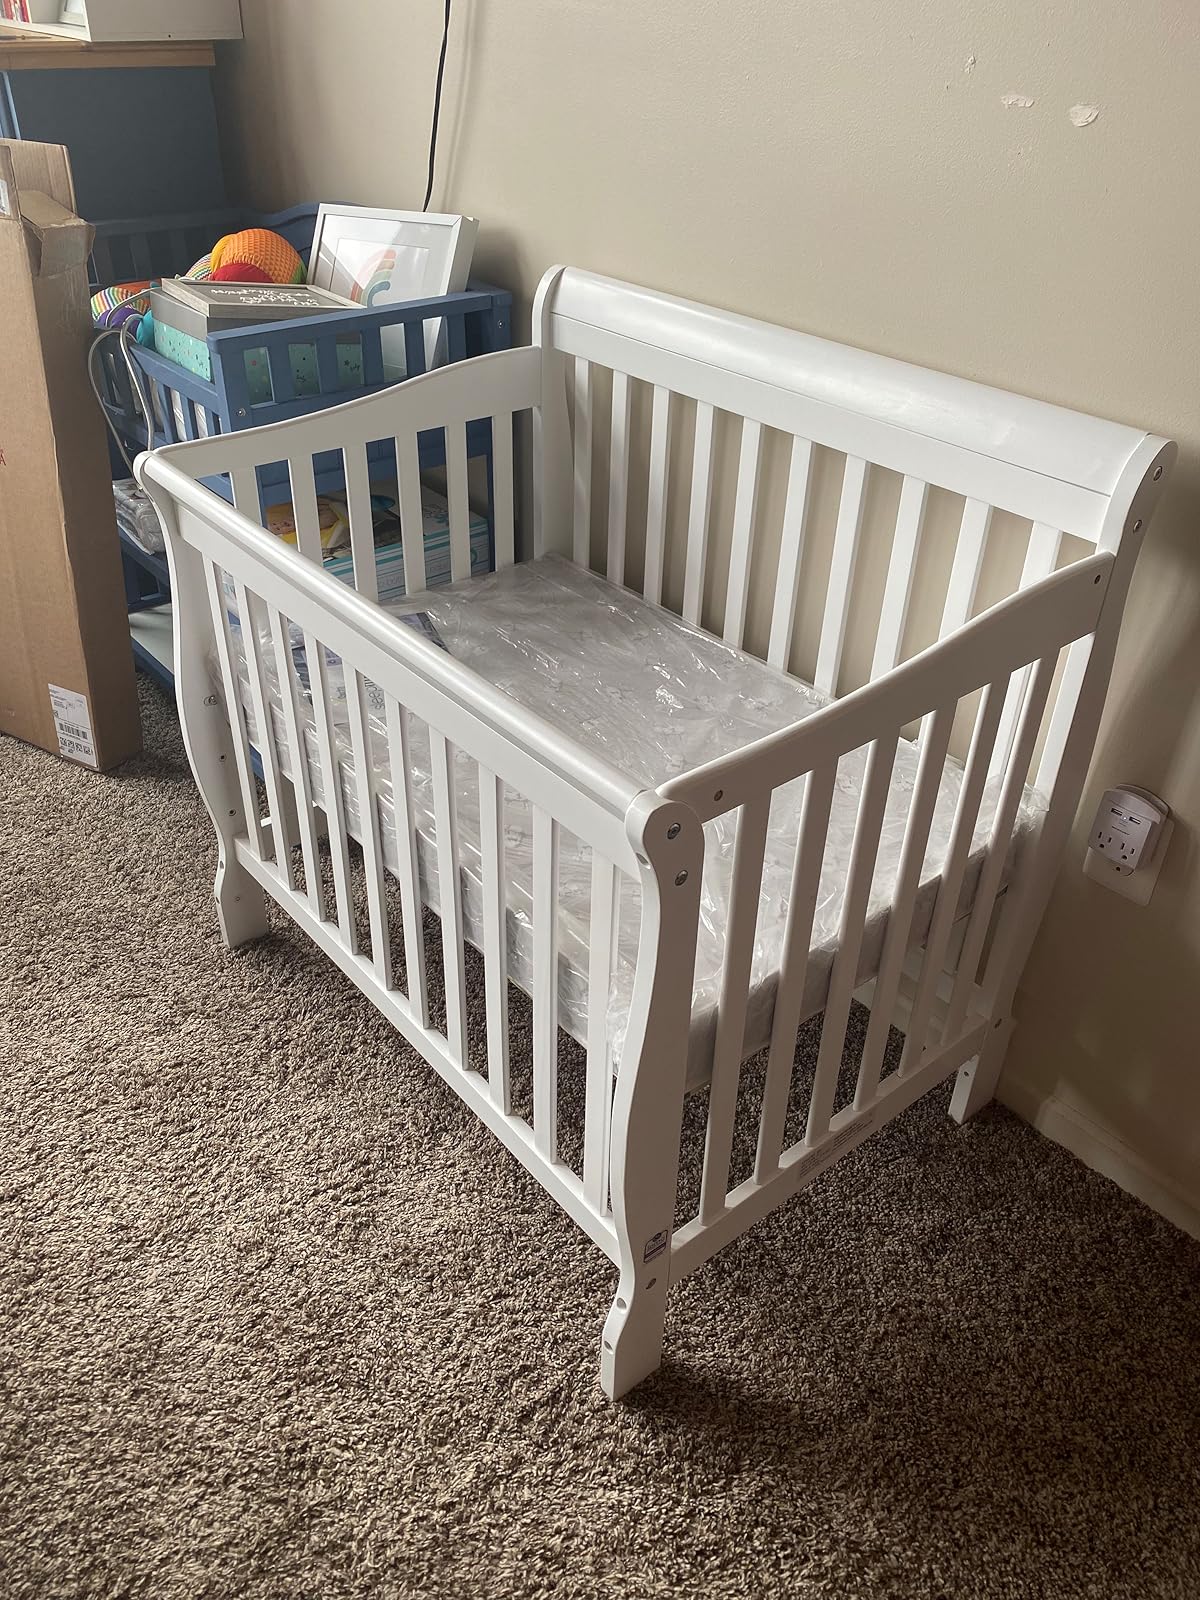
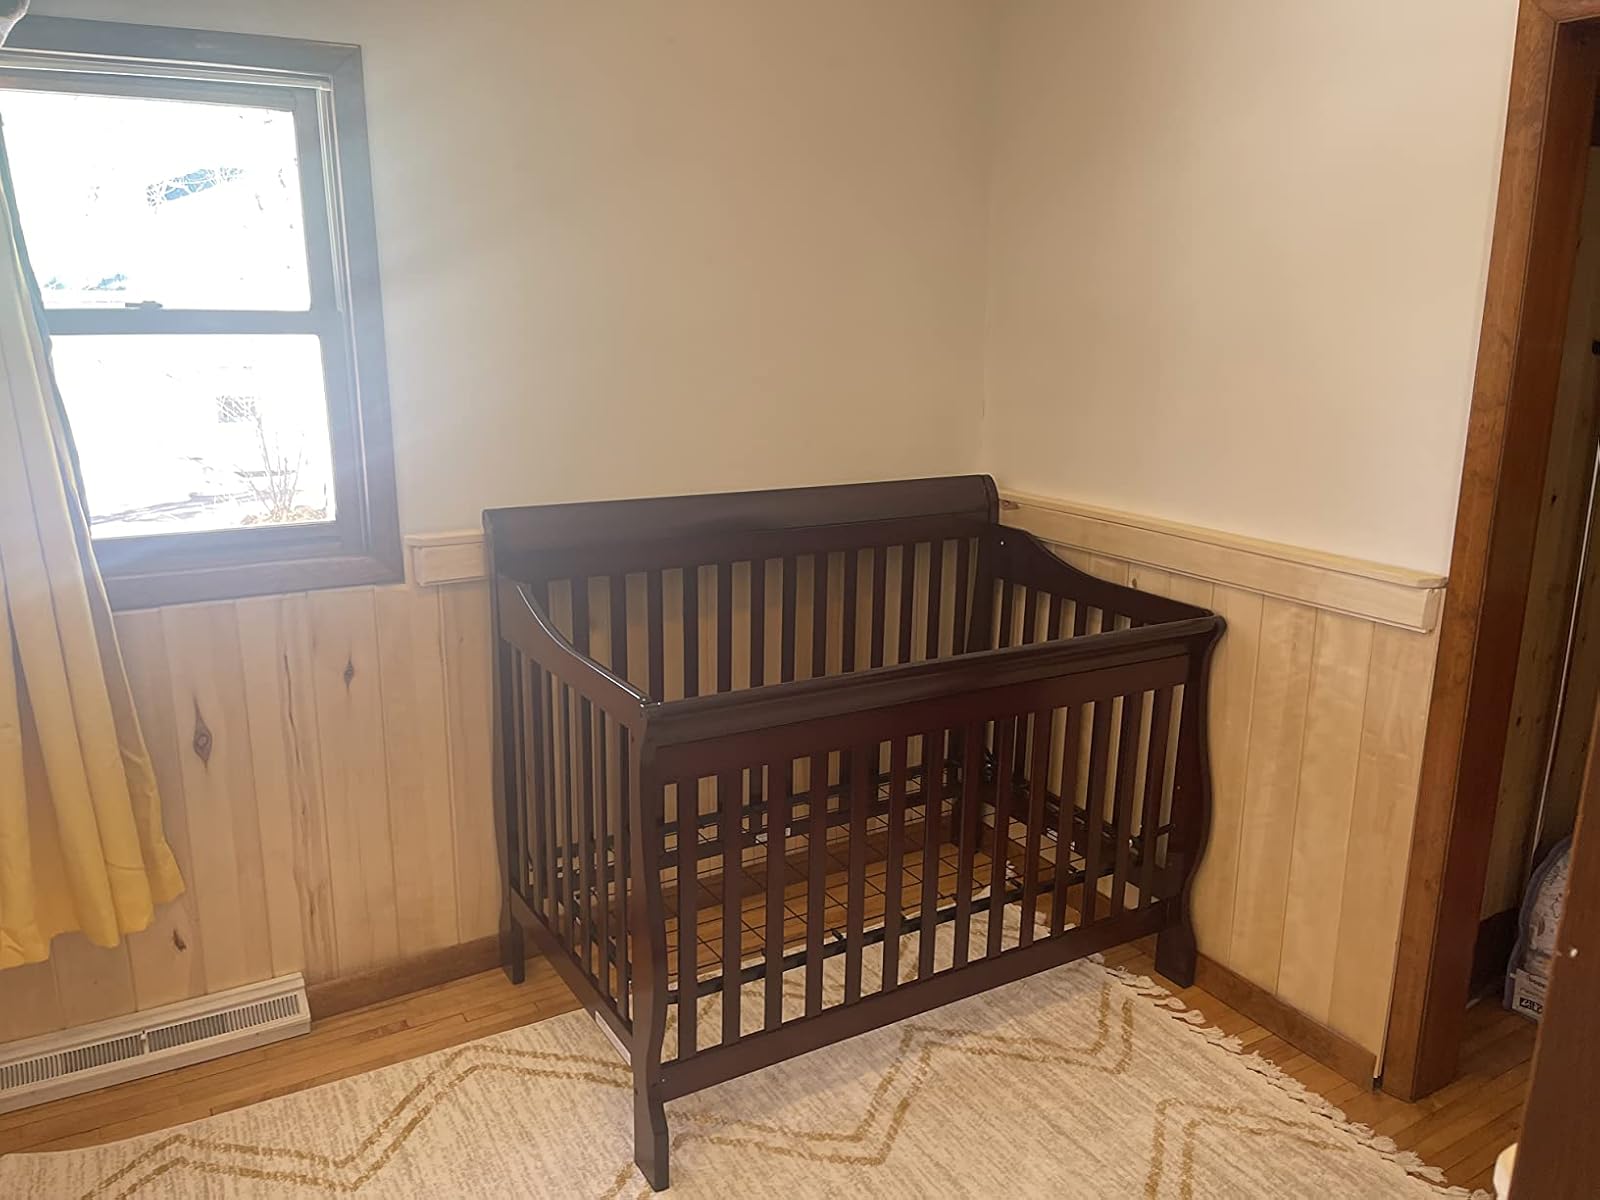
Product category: products_crib
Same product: no